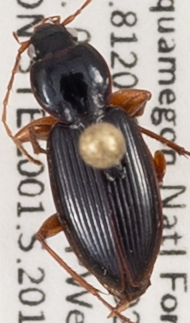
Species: Synuchus impunctatus
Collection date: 2019-09-03
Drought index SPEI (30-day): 0.694
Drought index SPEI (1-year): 2.09
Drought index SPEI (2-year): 1.28